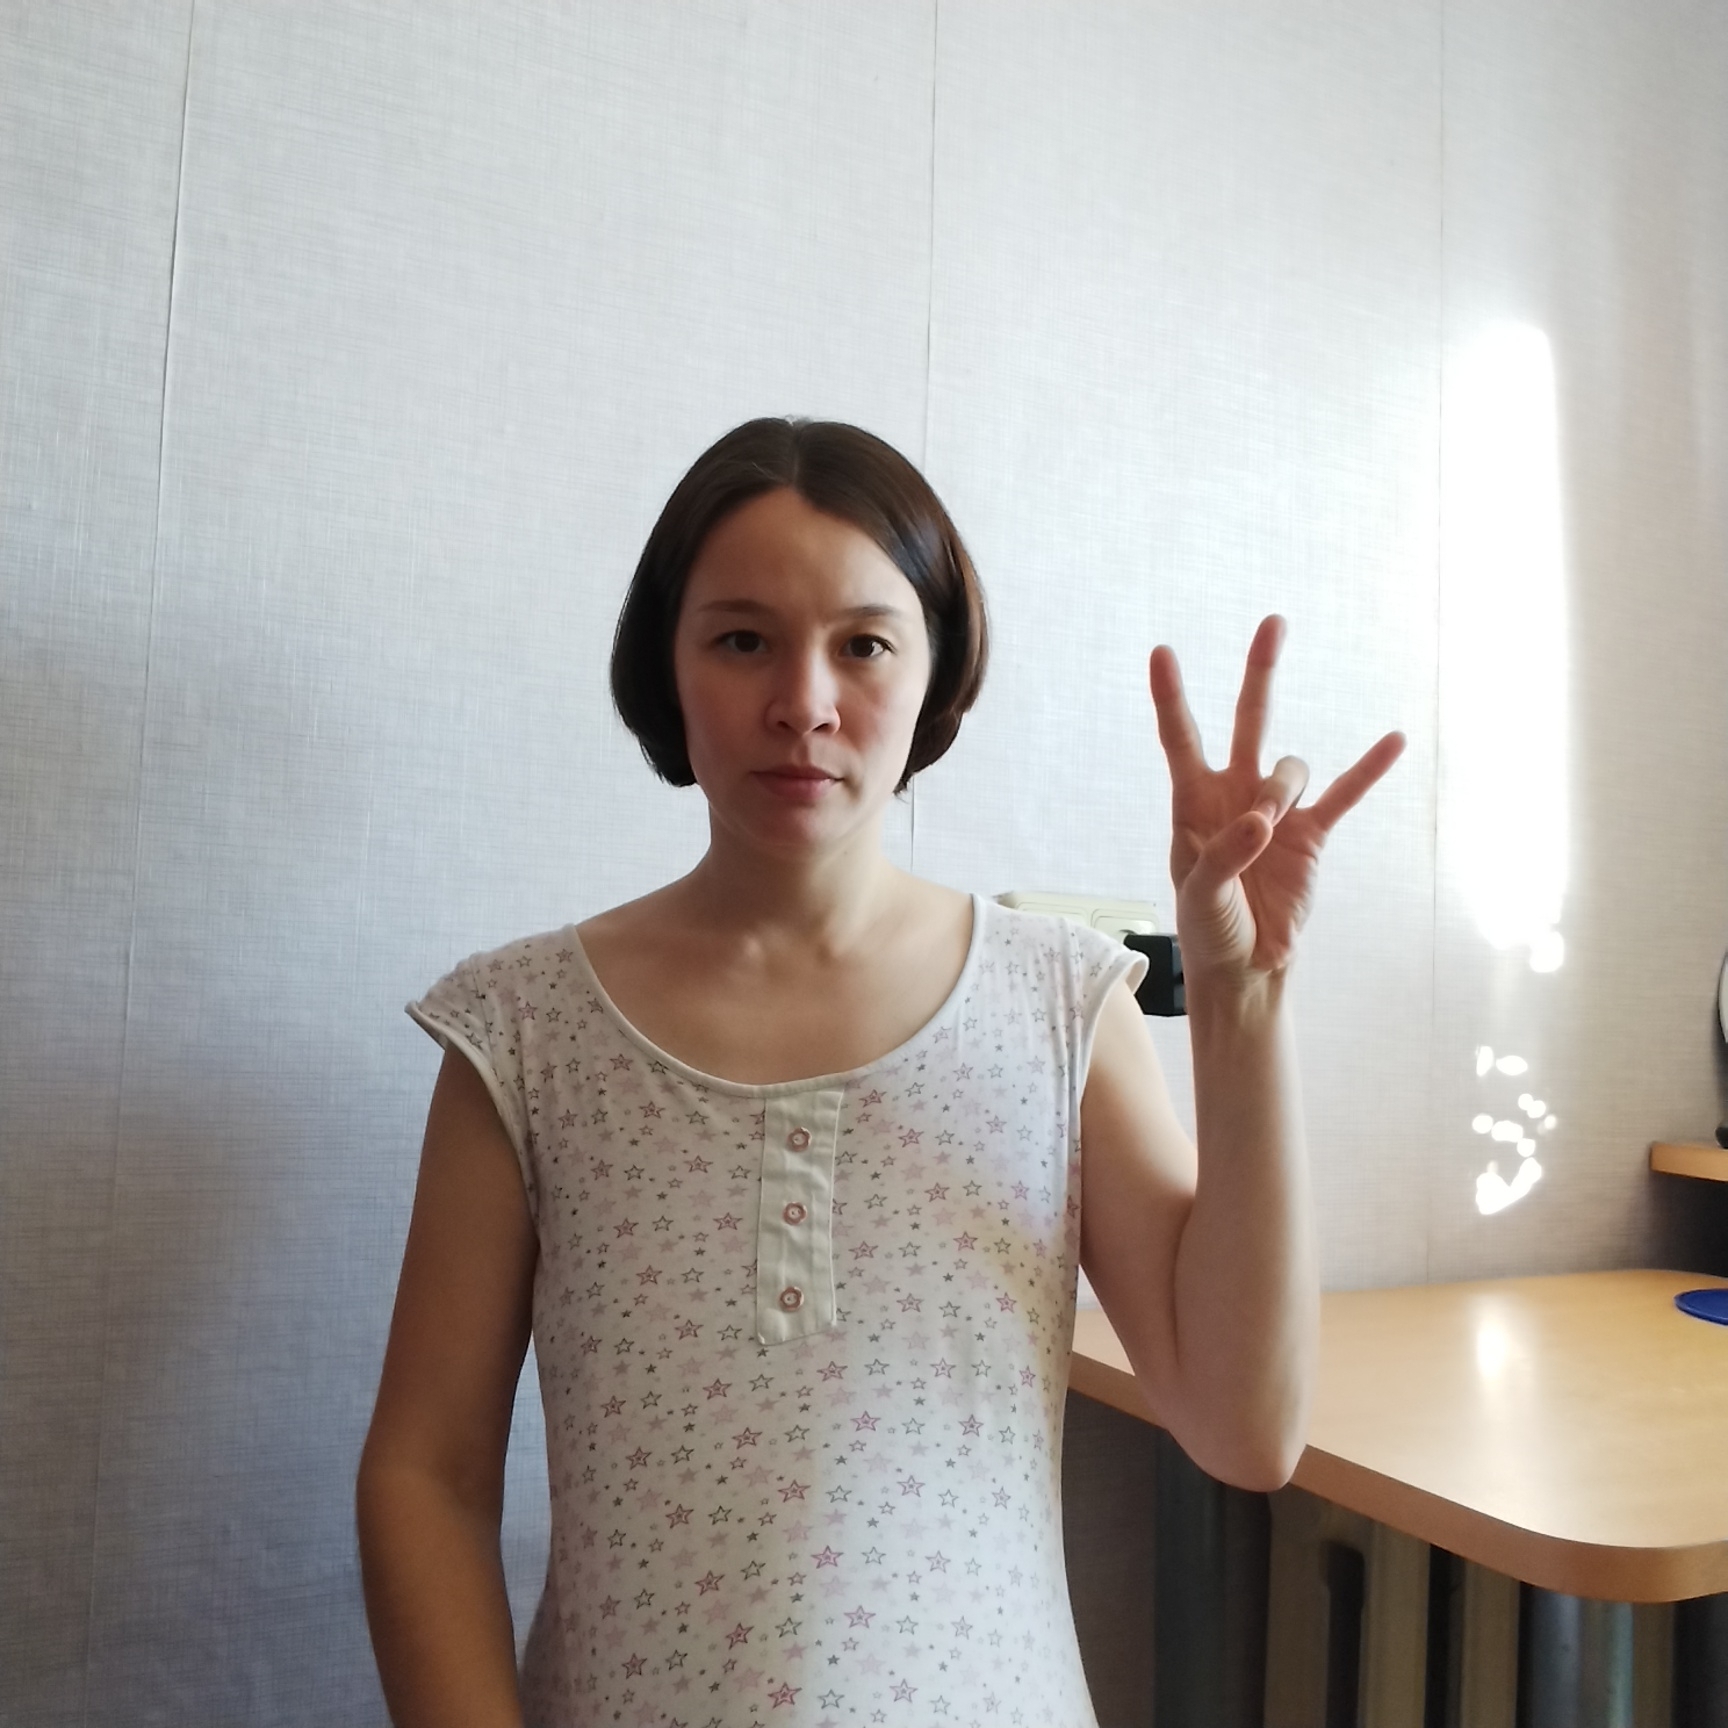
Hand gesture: three3